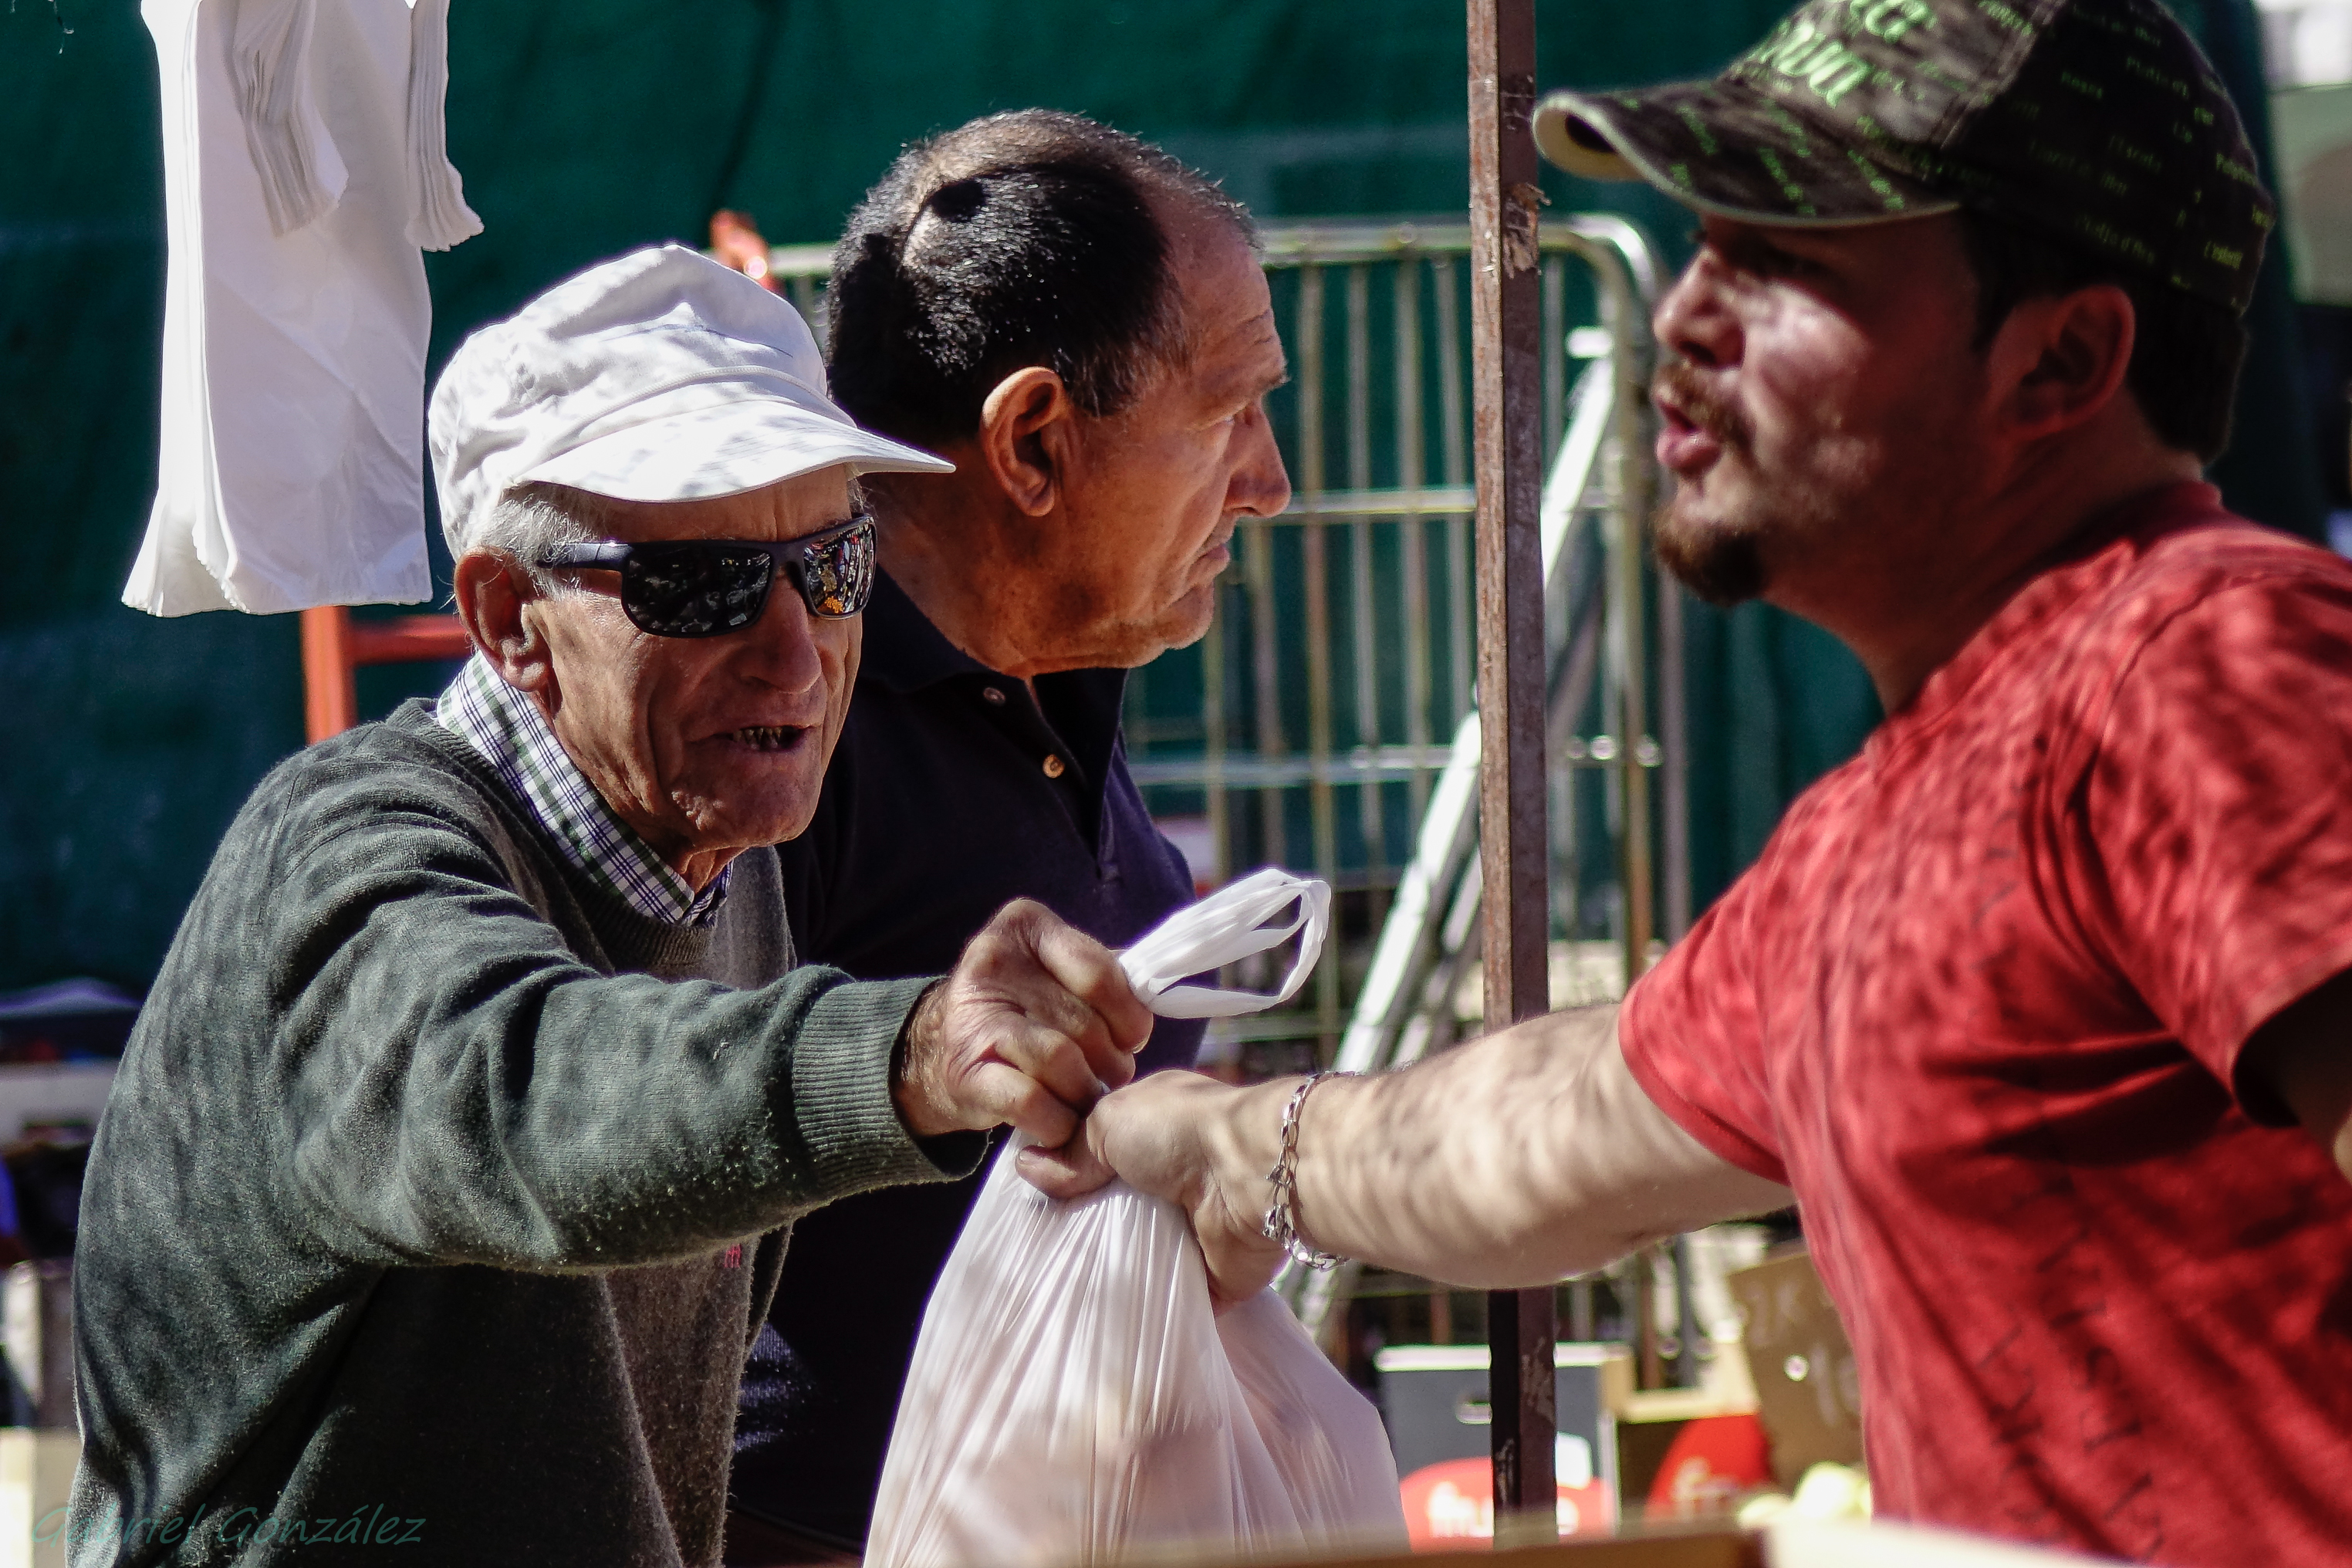
people, street, recreation, food, calle, gente, event, ggl1, gaby1, sonyrx10